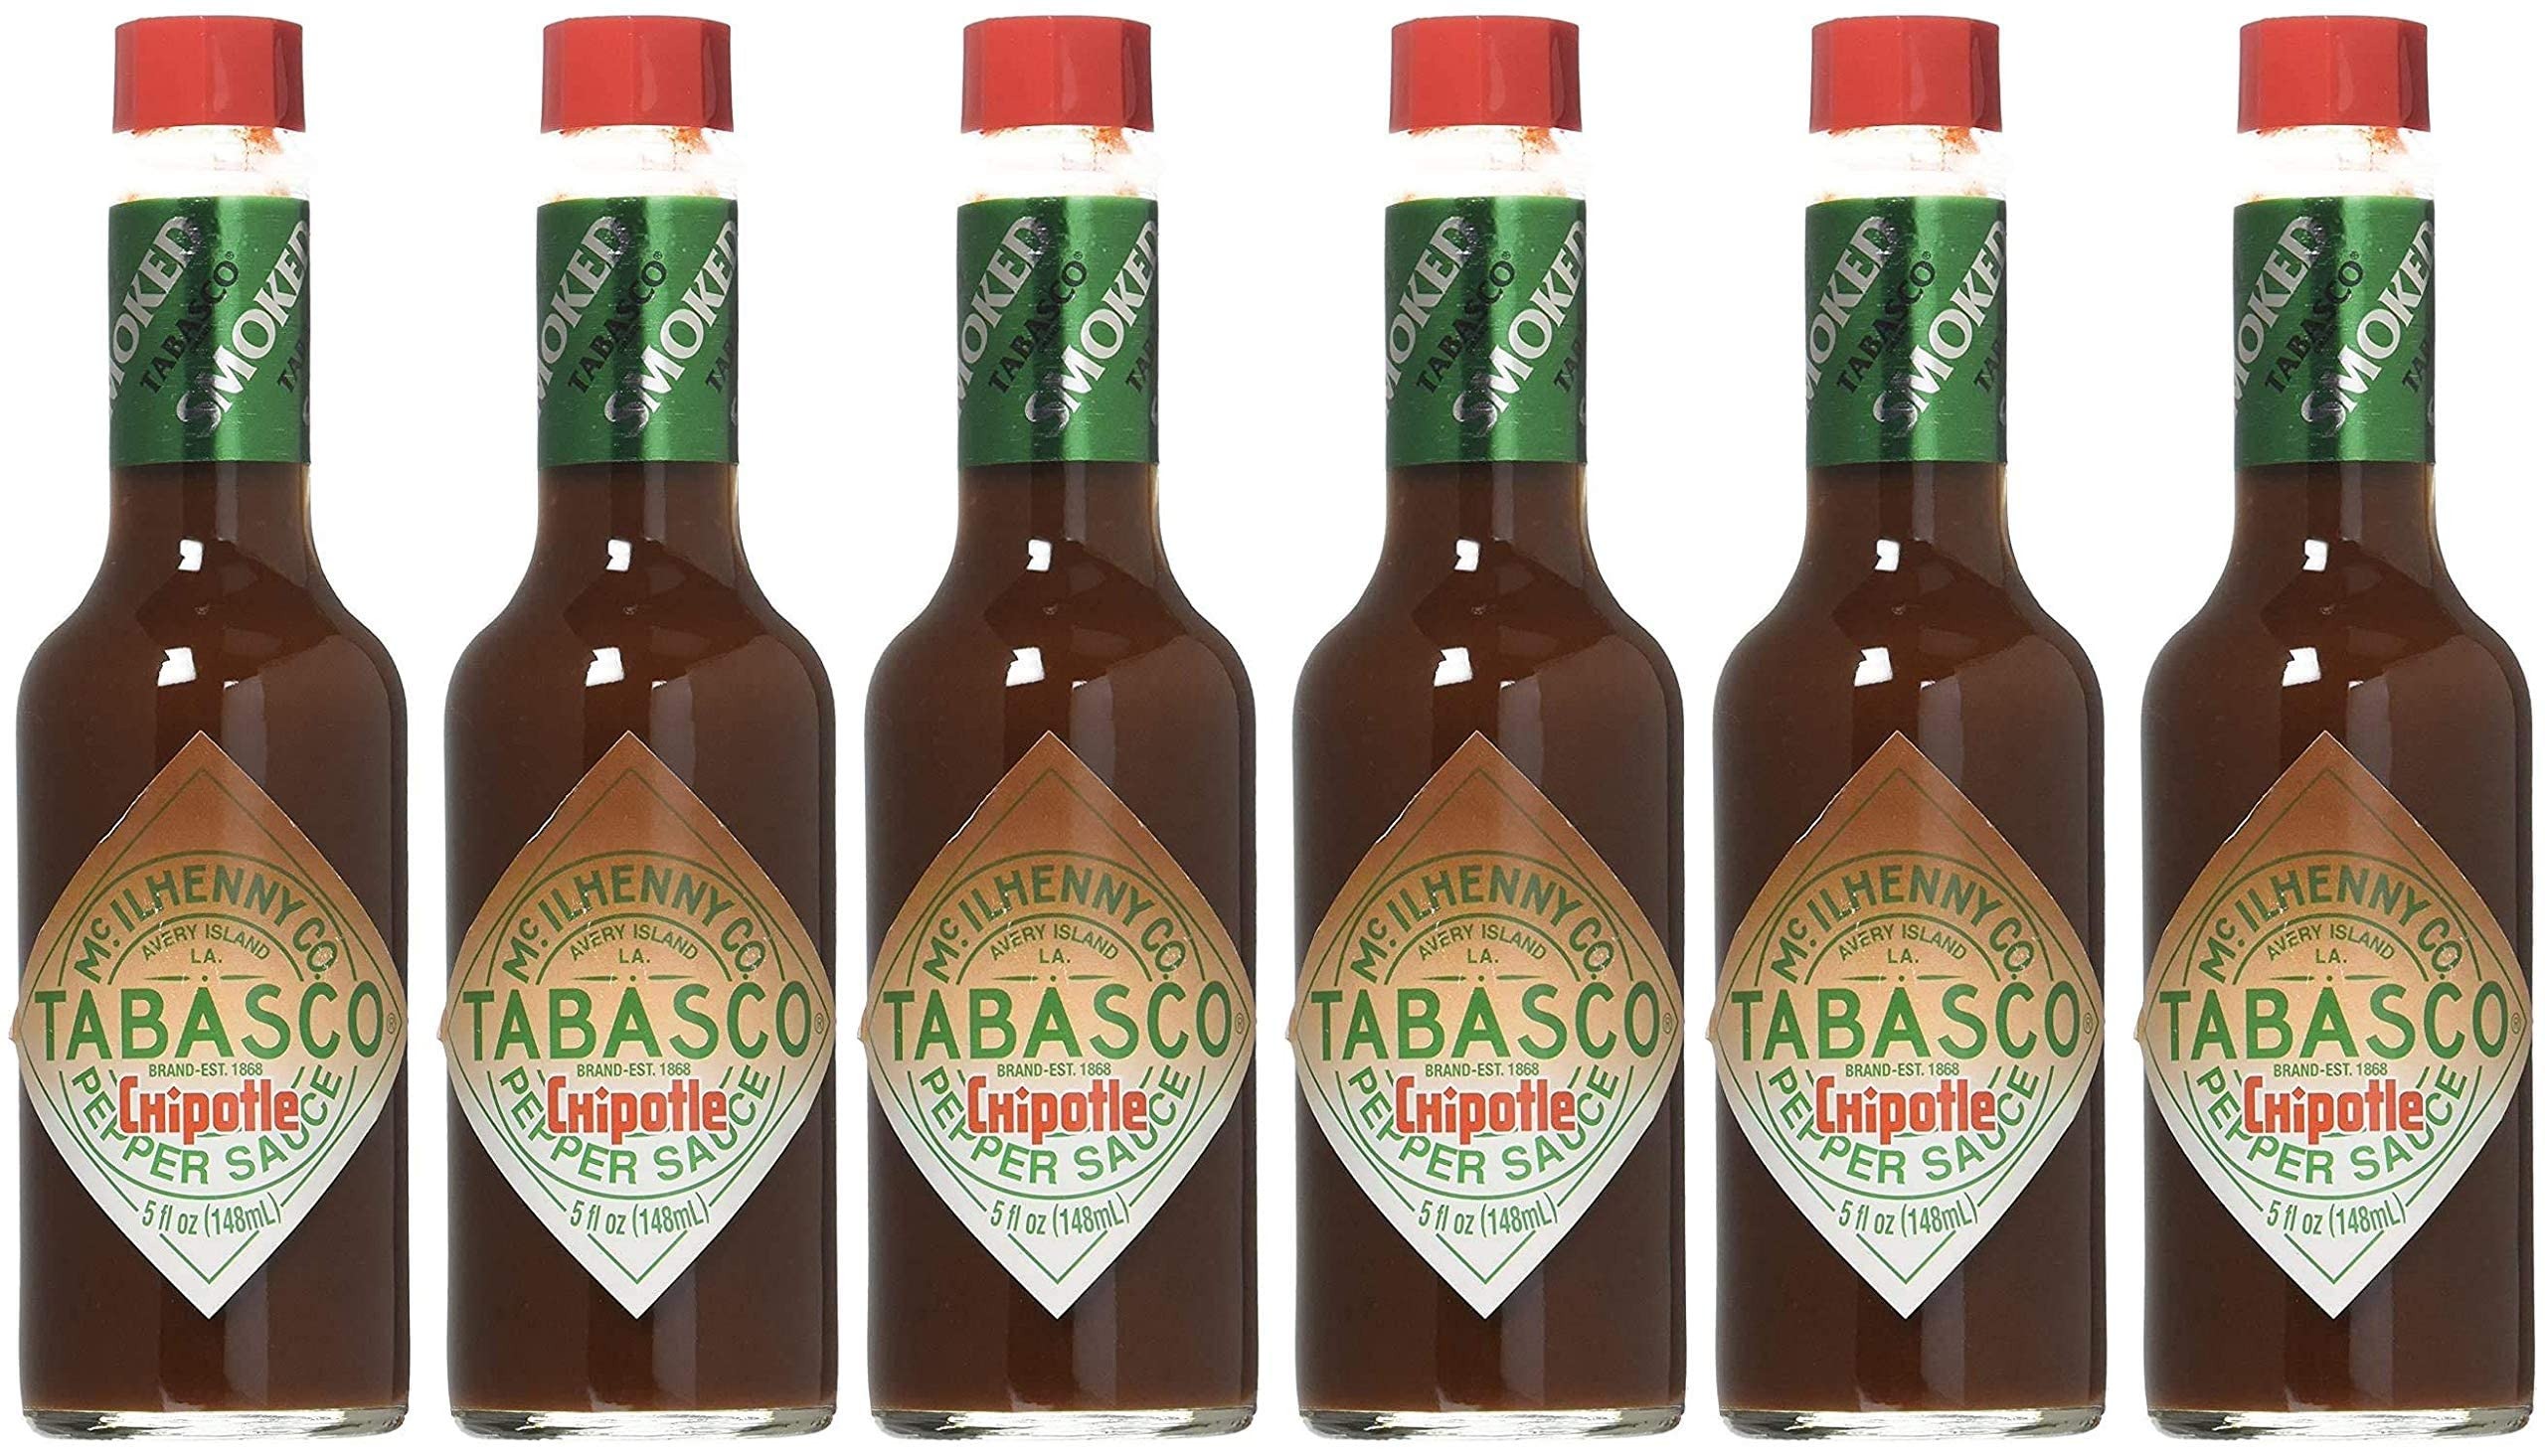
Item Name: Tabasco Brand, Chipotle Hot Sauce, 5 oz (148 ml) (Pack of 6)
Product Description: Tabas co Brand, Chipotle Hot Sauce, 5 oz (150 ml) (Pack of 6)
Value: 6.0
Unit: Count

Price: 24.86